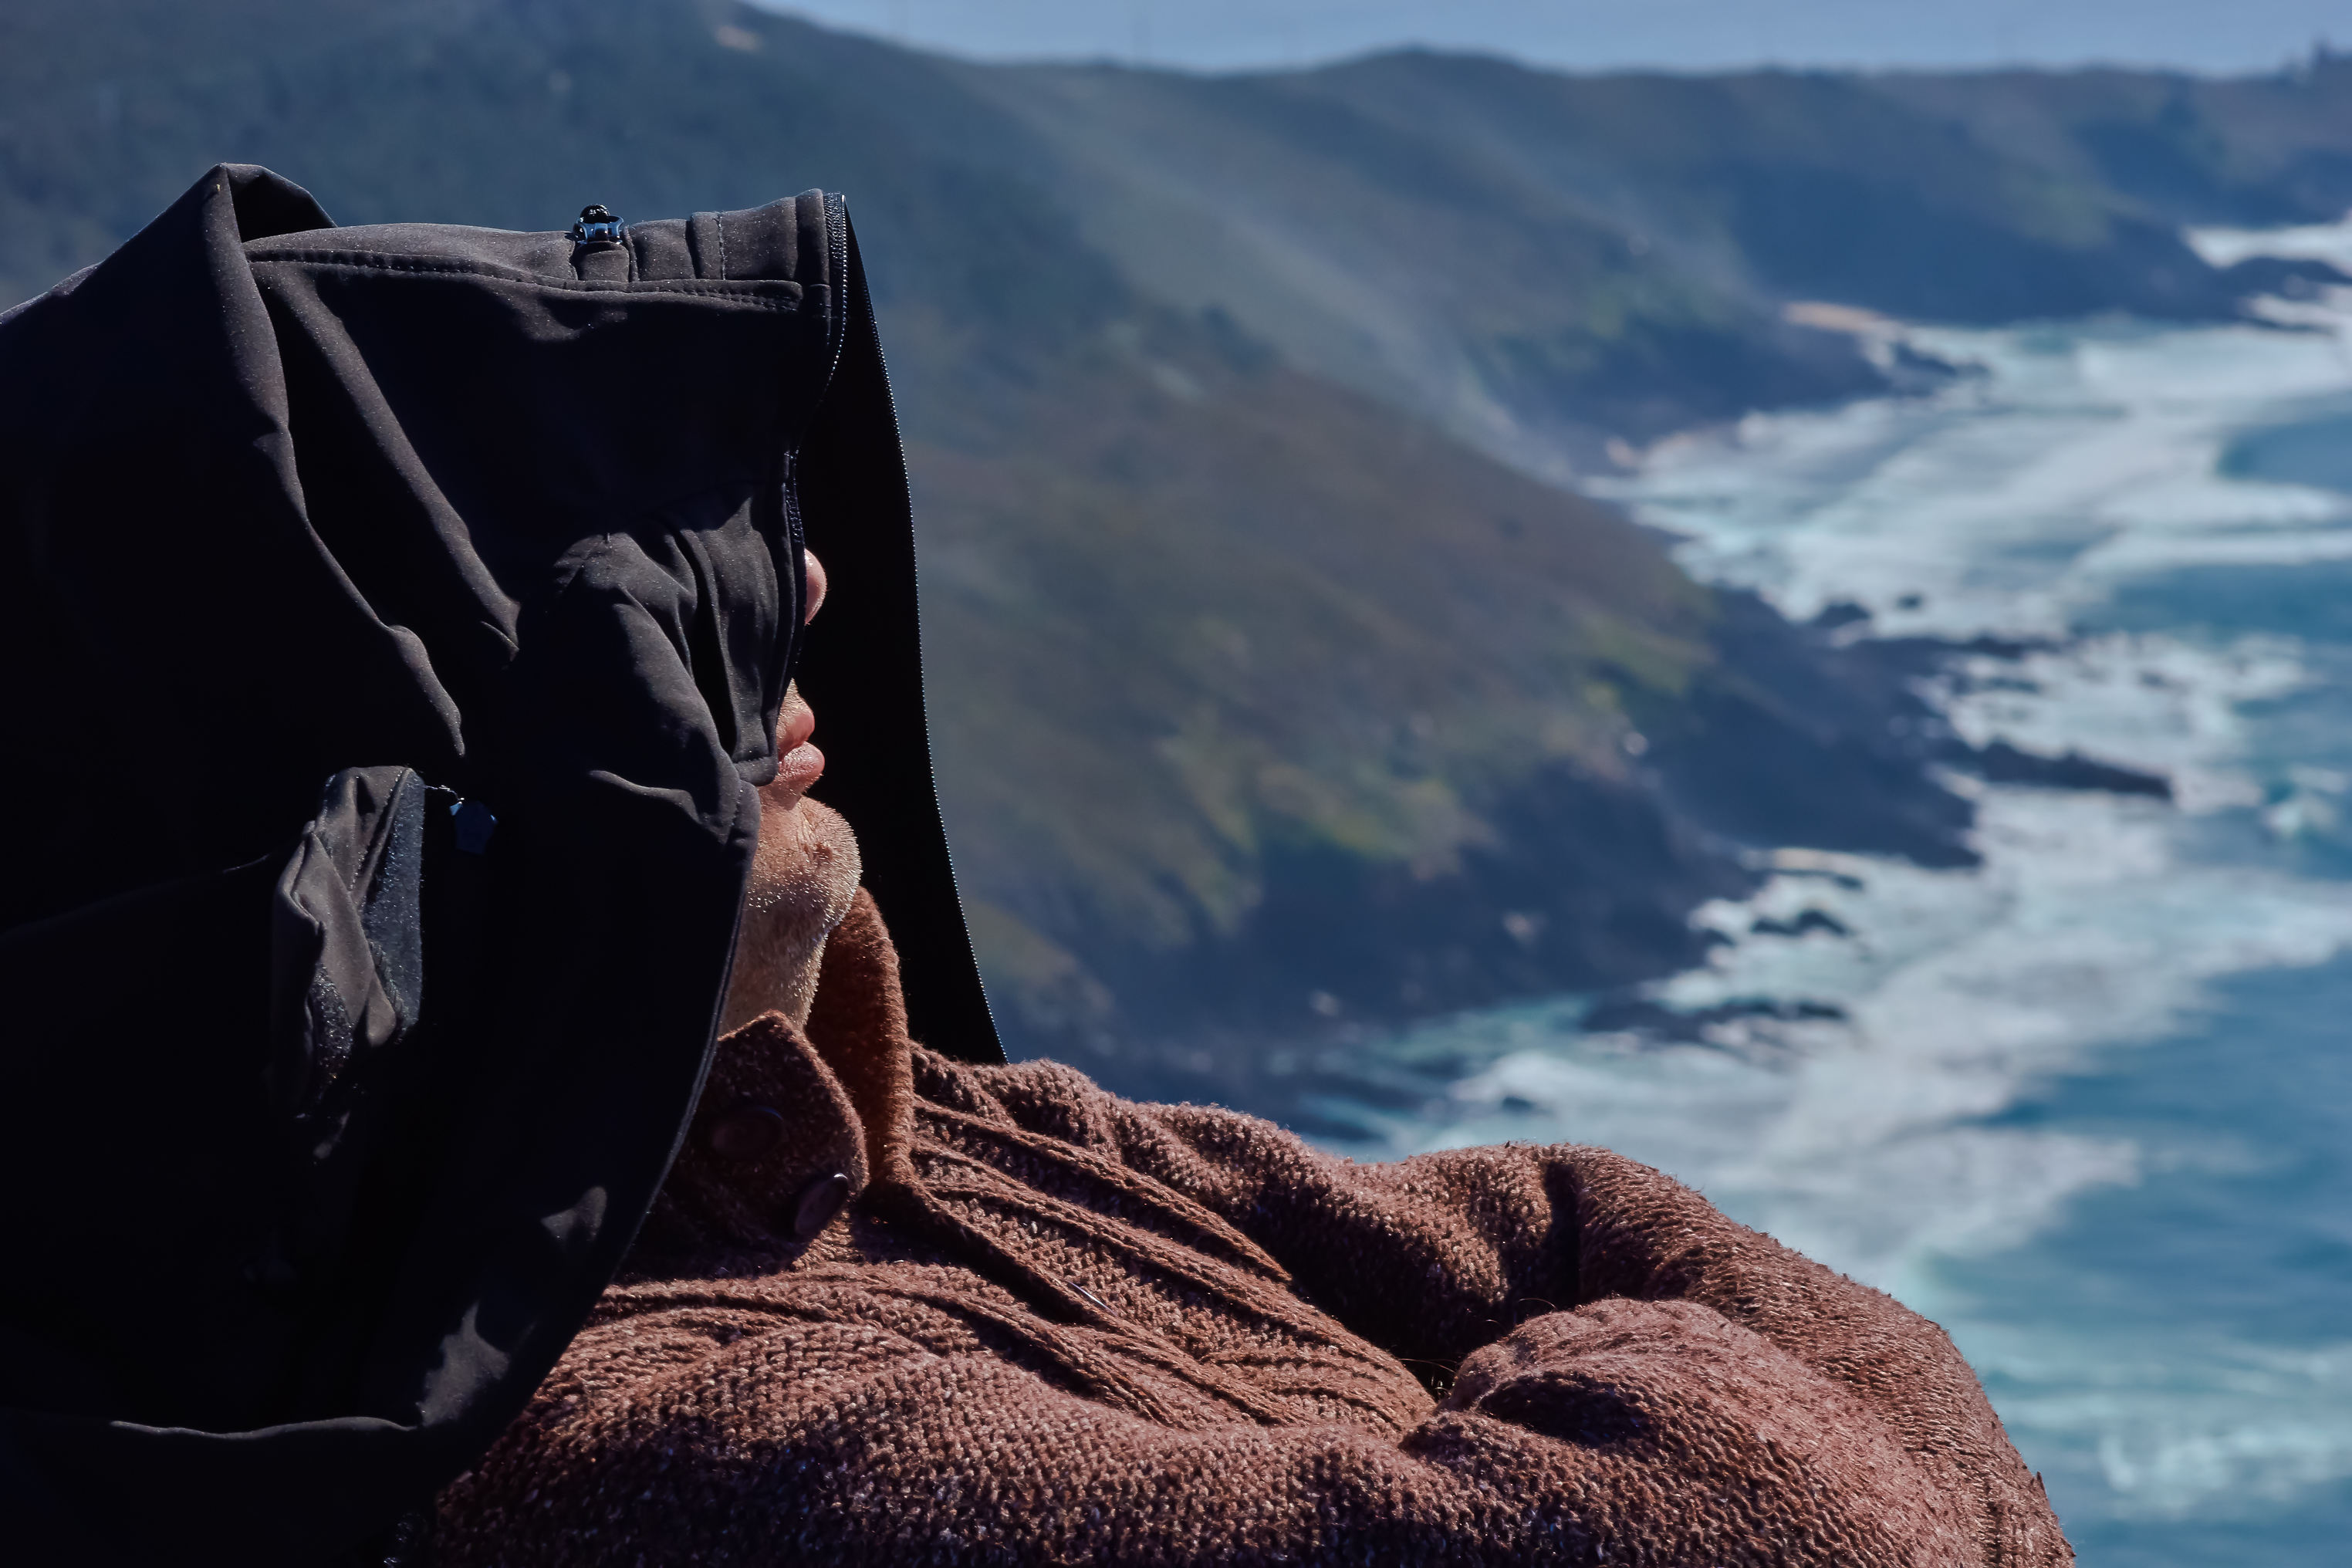
sea, rock, mountain, people, wave, photo, portrait, extreme sport, terrain, 100mm, gente, a77, minolta, retrato, g, ggl1, gaby1, xovesphoto, sonya77, minolta100mm, gphoto, xelodegalicia, gabrielcoru a